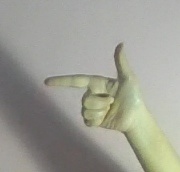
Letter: yaa